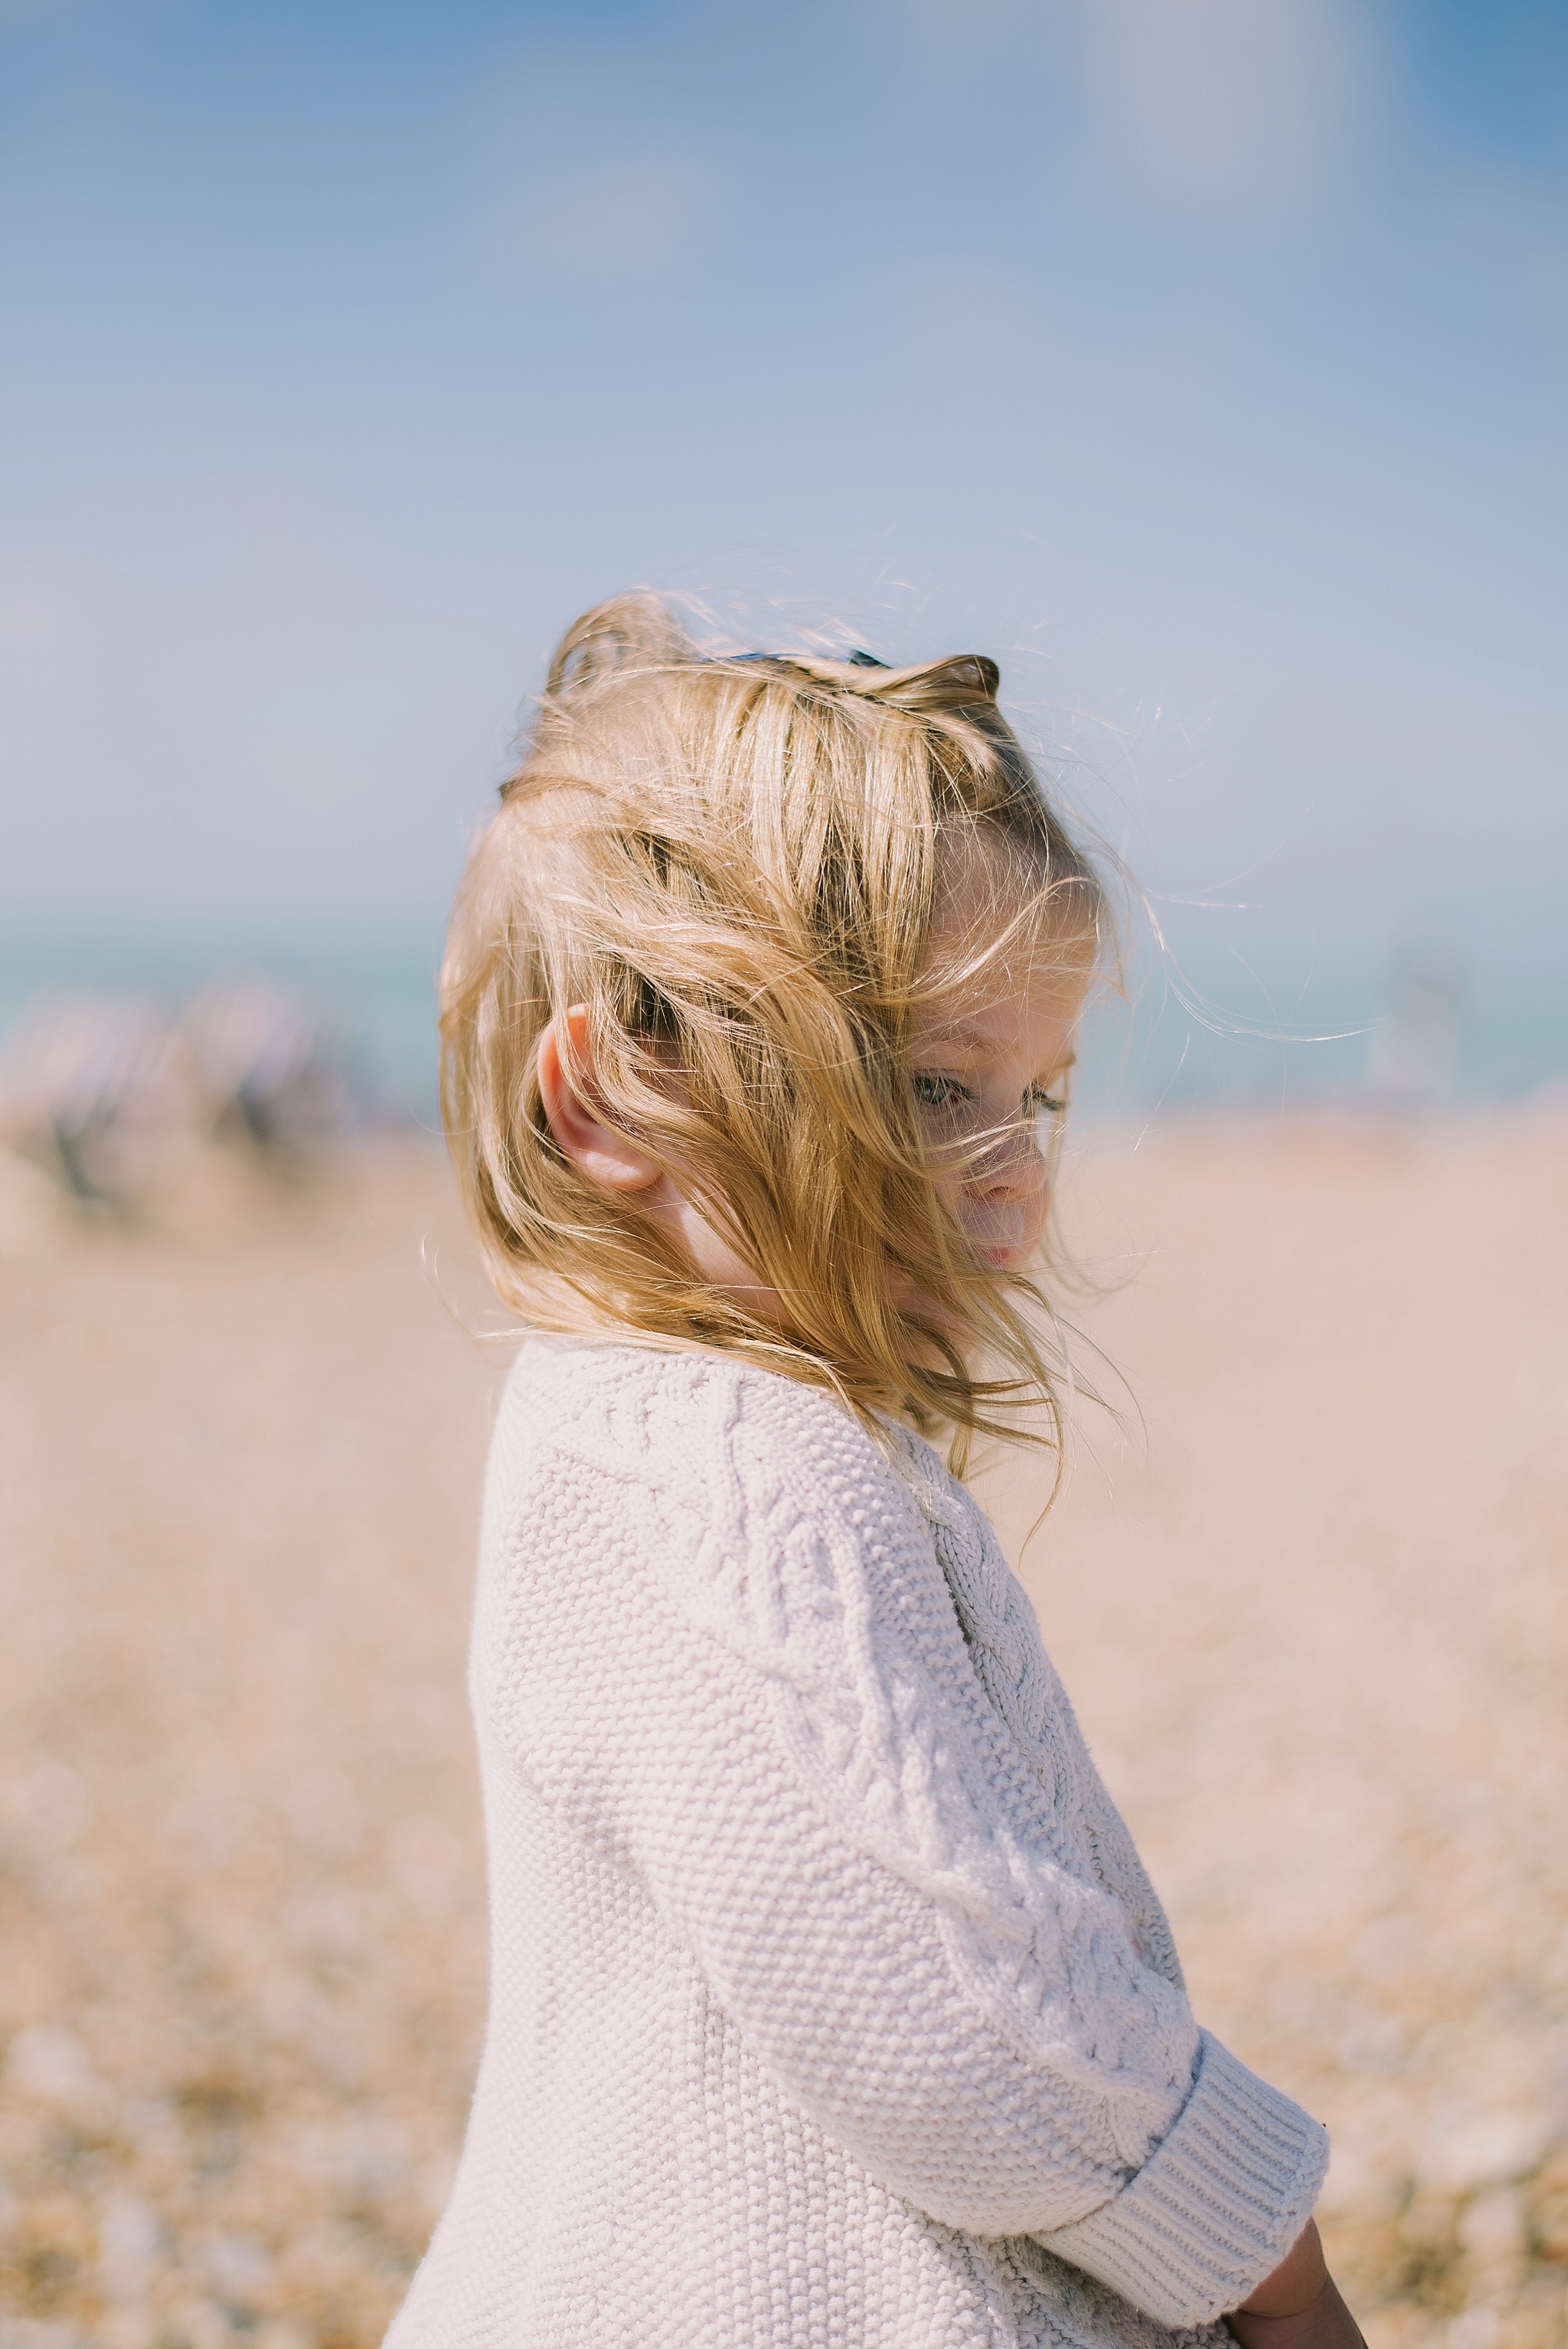
beach, sea, sand, girl, woman, hair, portrait, model, spring, child, blue, bride, season, dress, photograph, skin, beauty, blond, photo shoot, portrait photography